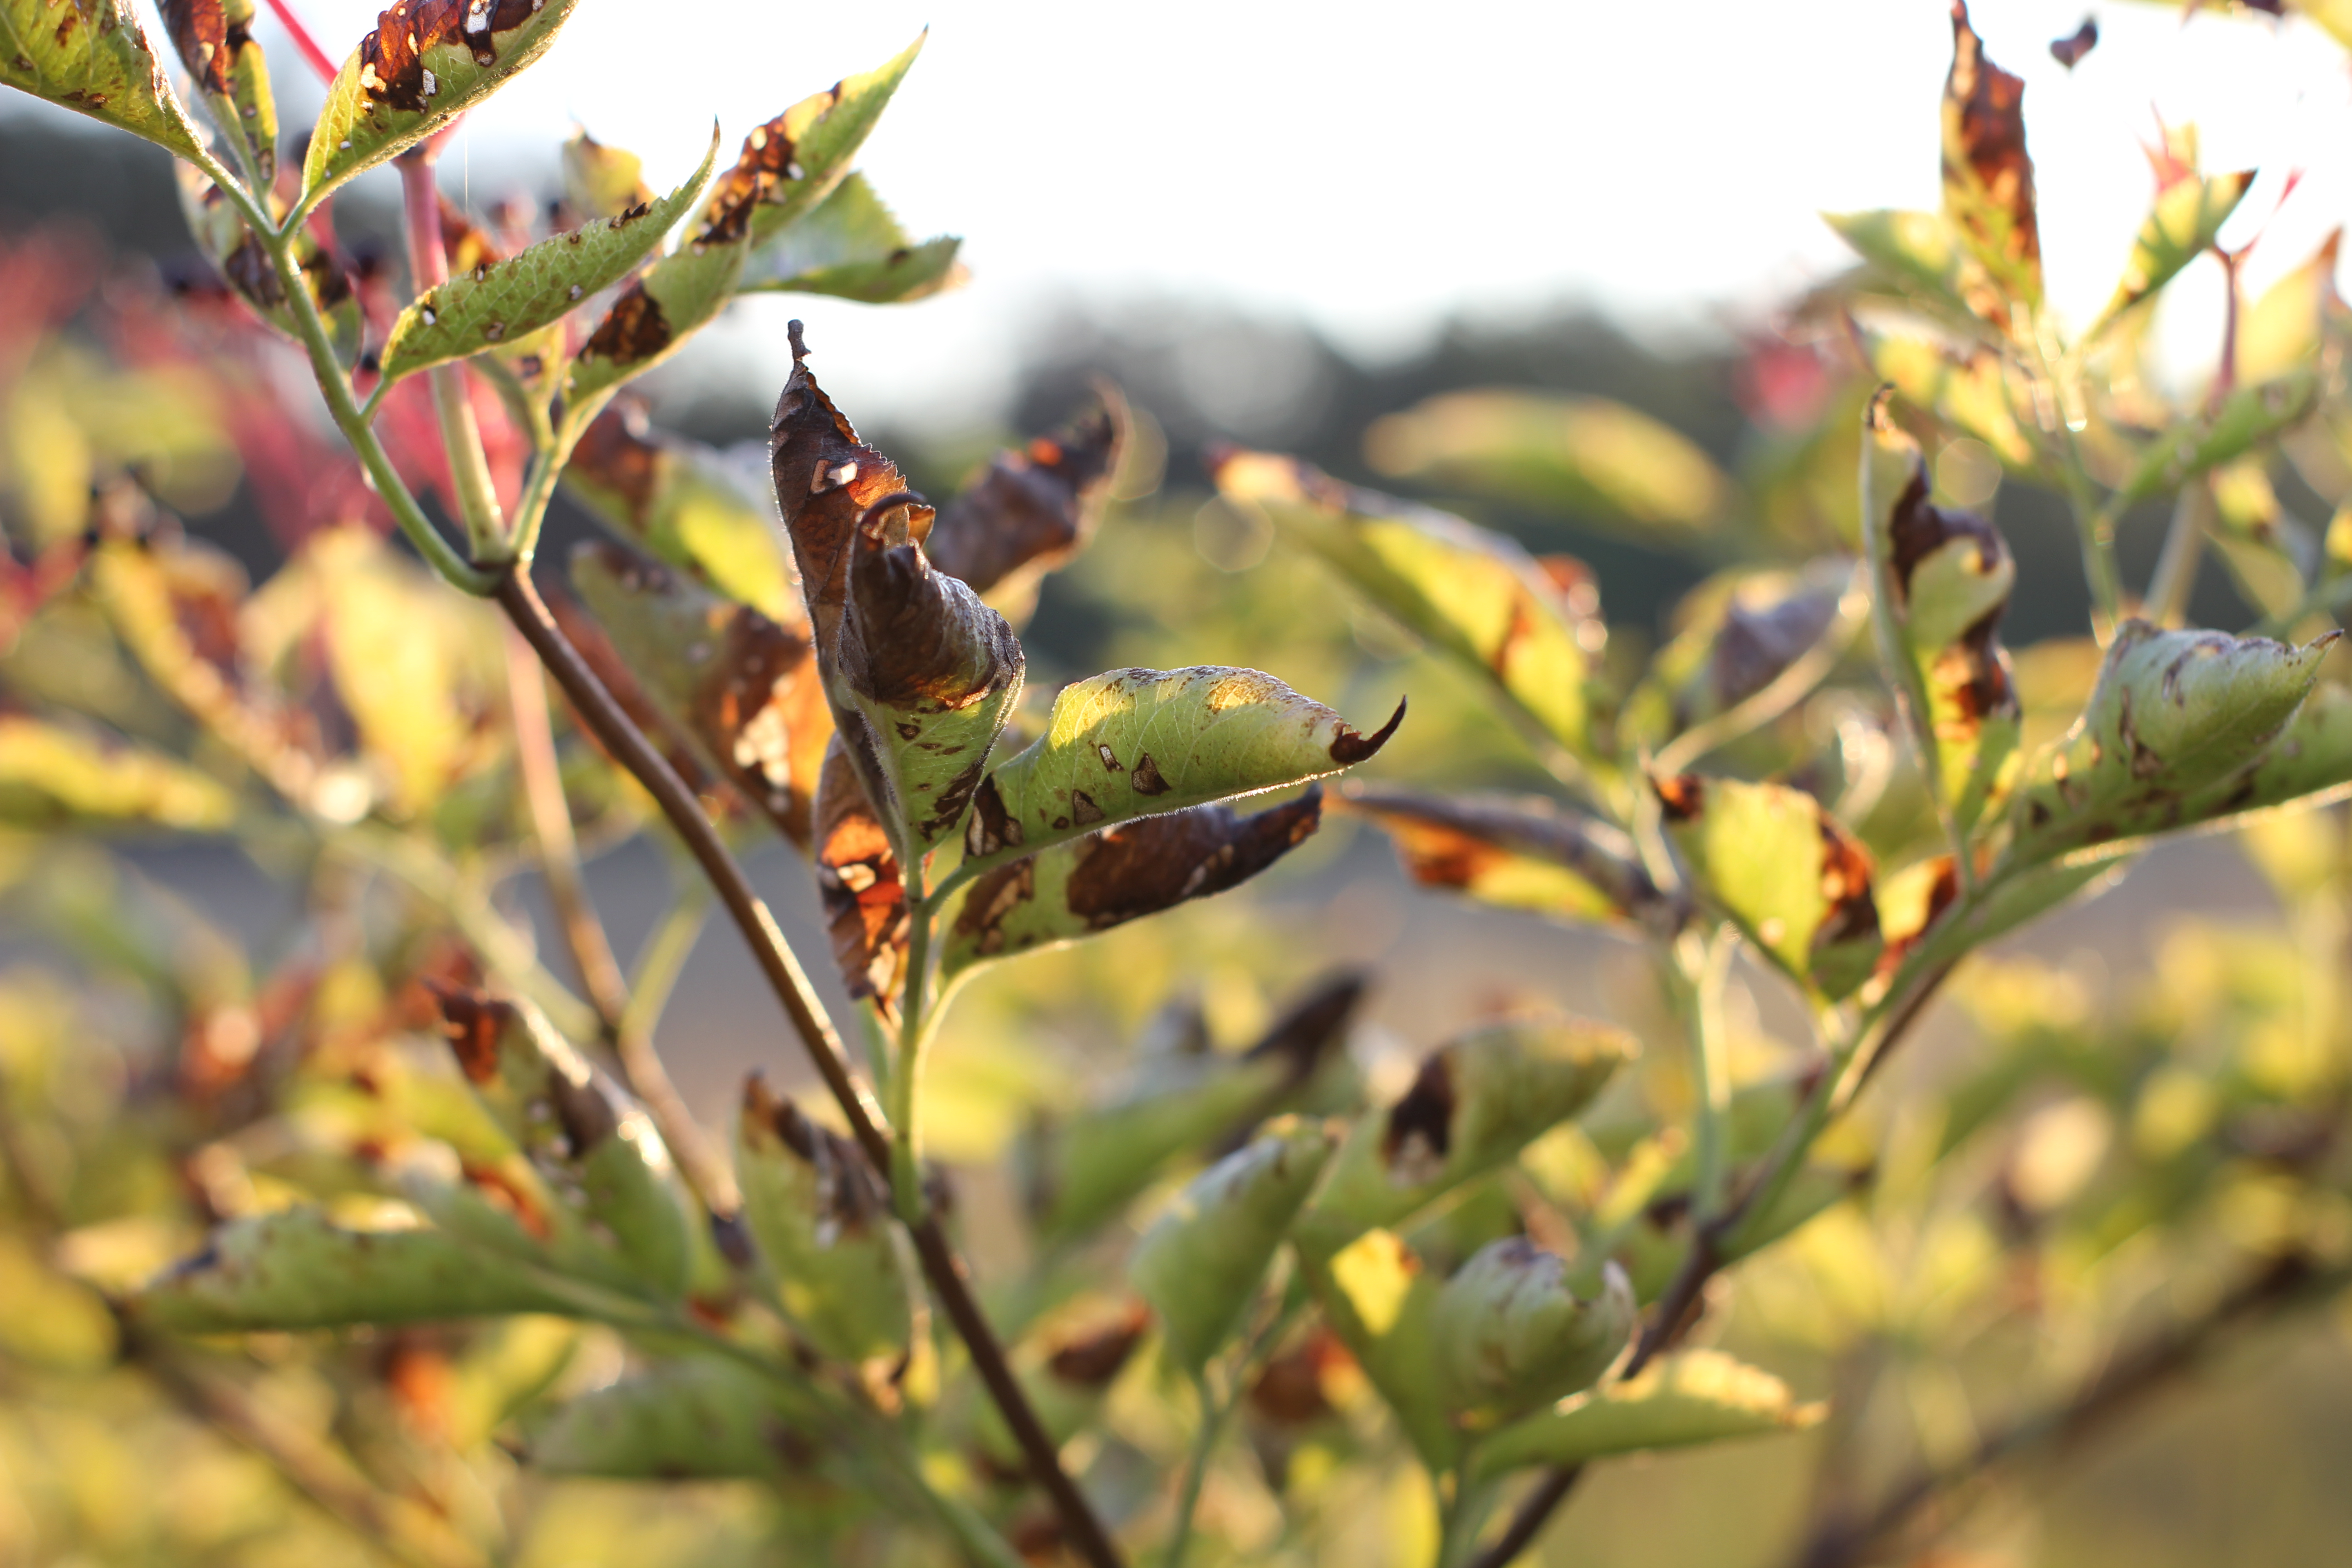
landscape, field, nature, tree, green, forest, trees, sunrise, sun, leaves, bush, autumn, vegetation, plant, leaf, branch, twig